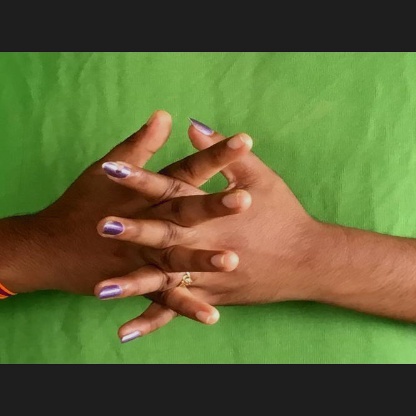
Mudra: Karkatta